Geographical distribution of French speakers

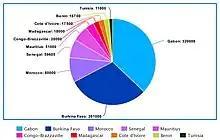
Native Speakers in Africa

According to Paul Wald, "The notion of ownership of an imported language begins when – despite its identification as a foreign and/or vernacular language – its use does not imply a relationship with the foreigner." French can thus be considered the result of functional and vernacular ownerships, satisfying the needs of a society with new sociocultural and socioeconomic realities. French has begun developing into almost independent varieties, with creation of different types of slang by speakers with a sufficient knowledge of French. Examples include the Ivorian jargon "Nouchi" in Abidjan and the Cameroonian "Camfranglais", which is a mixture of French and English with elements of indigenous languages.